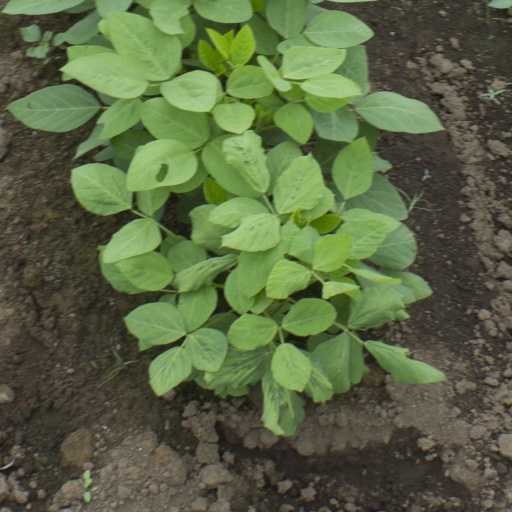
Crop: soybean